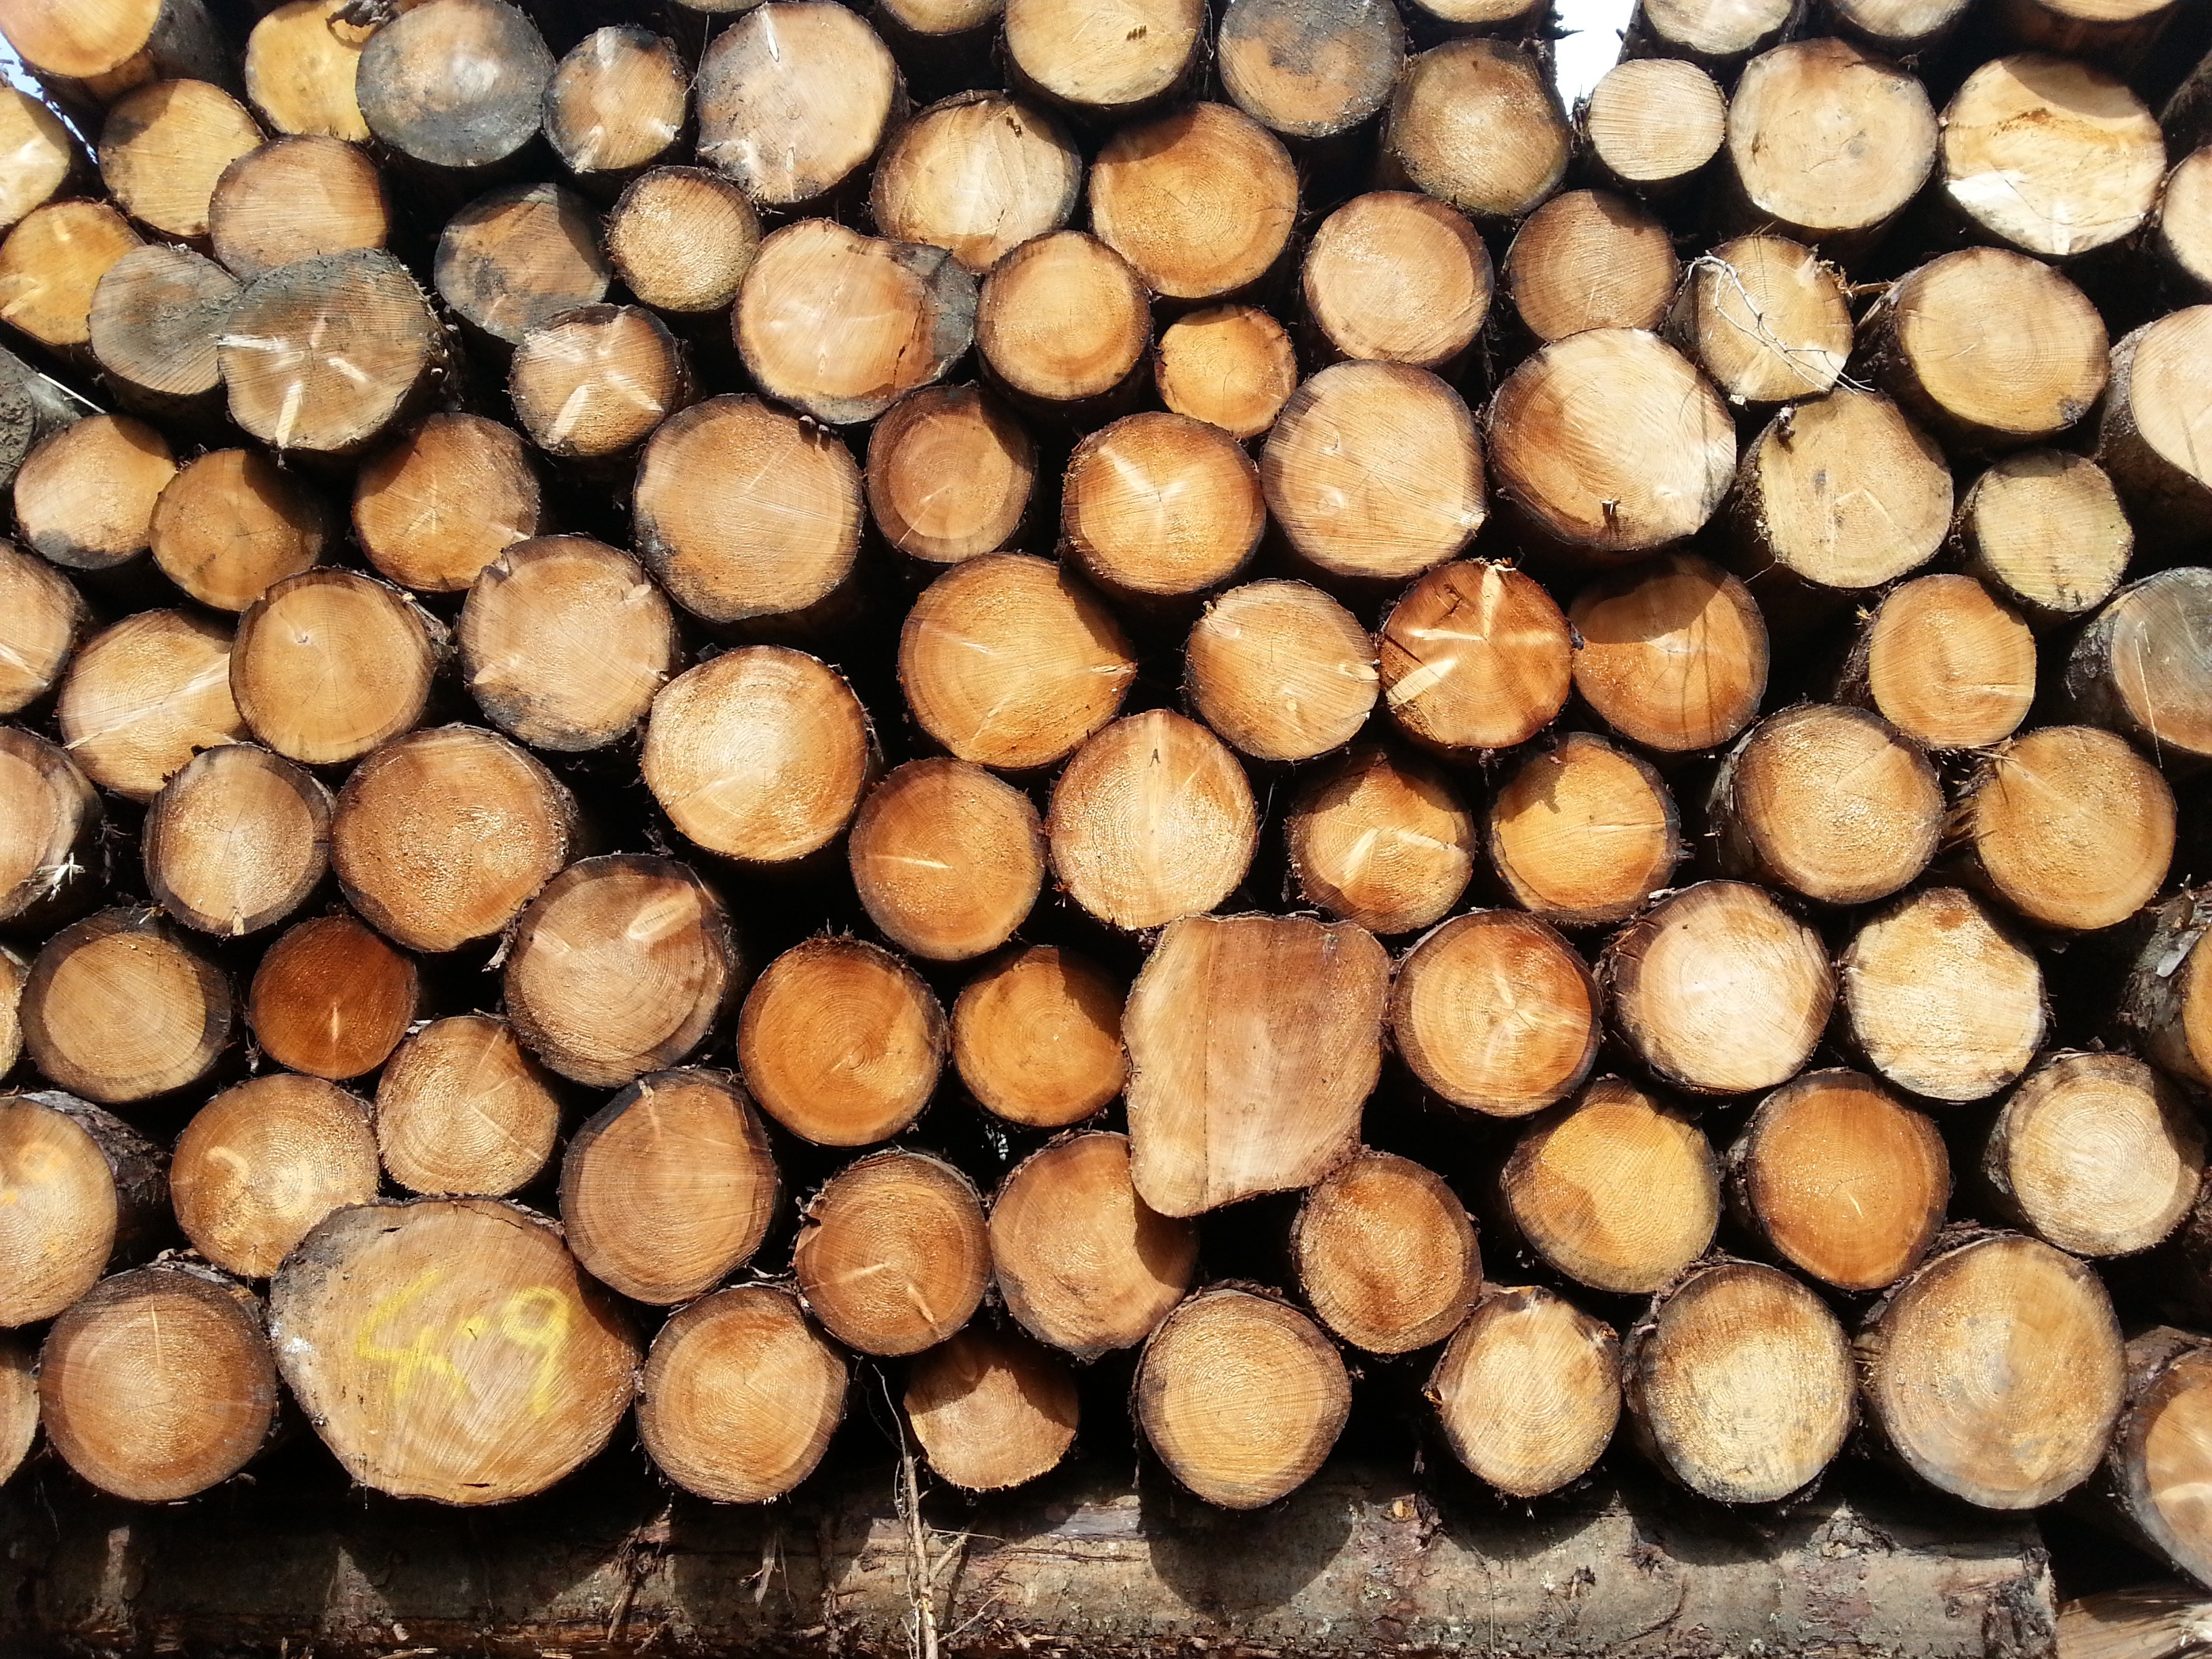
tree, wood, food, produce, trees, coconut, tribes